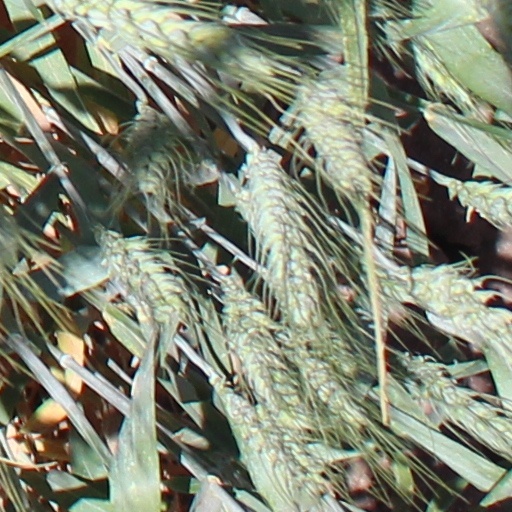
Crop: wheat